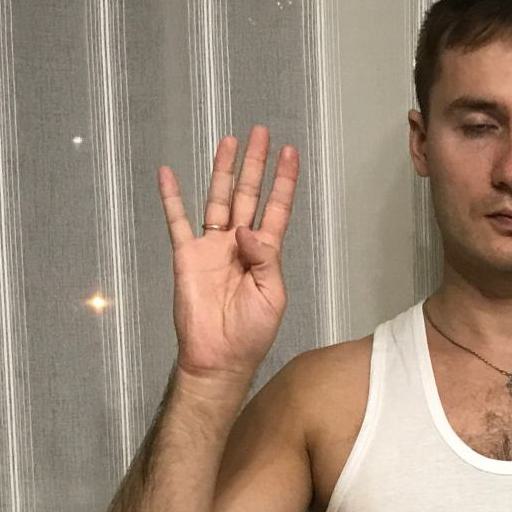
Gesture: four